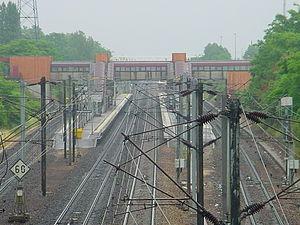
Gare de Gagny-Chénay en France département Seine-Saint-Denis.
Gagny est une commune française située dans le département de la Seine-Saint-Denis en région Île-de-France.